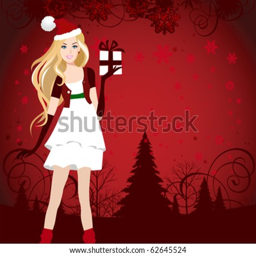
film character dressed girl with present .